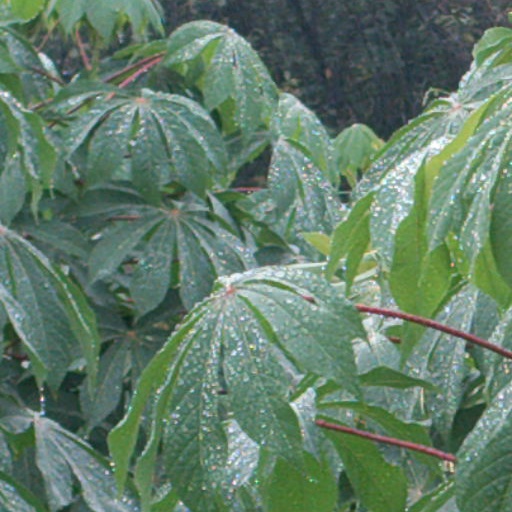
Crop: cassava